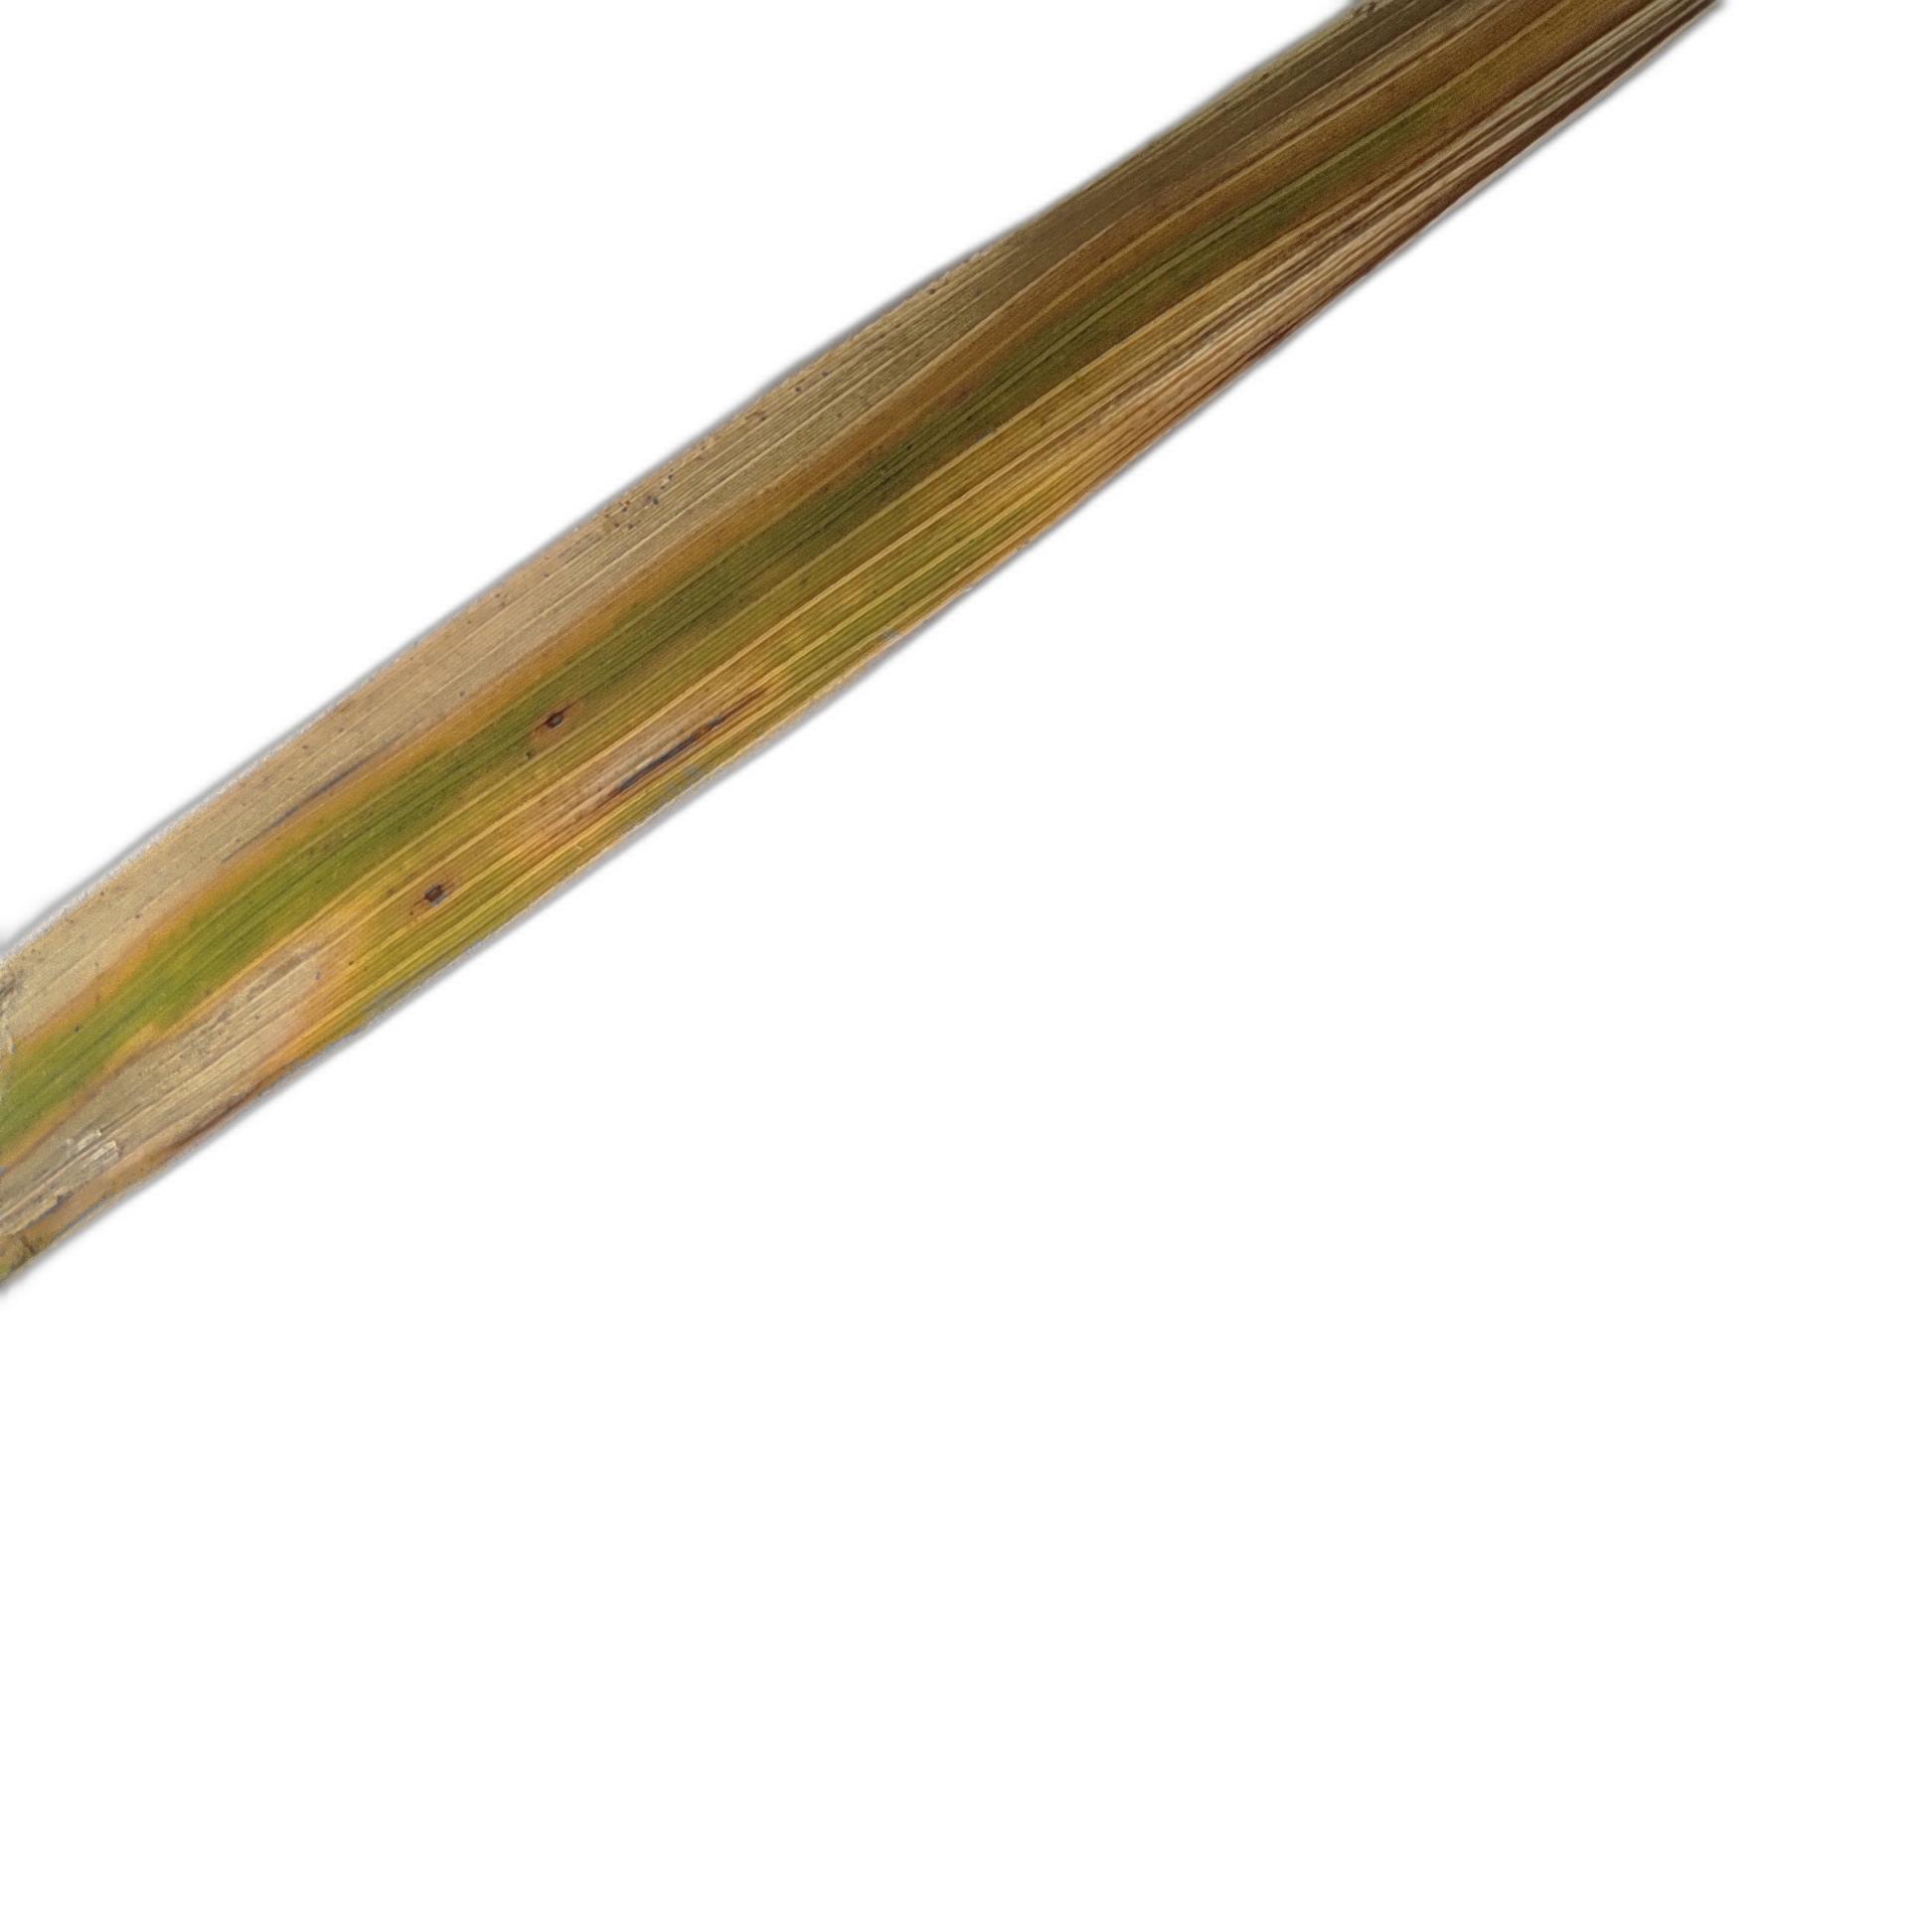
Label: Leaf Scald